University of Basilicata

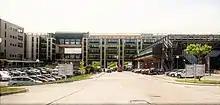
University campus

The University of Basilicata, colloquially known as "Unibas", is an Italian public research university located in Potenza, with a satellite campus in Matera. It was founded in 1982, and is organized in six faculties (two schools and four departments). It has also one school of specialization and five doctoral schools.